History of Stroud Green

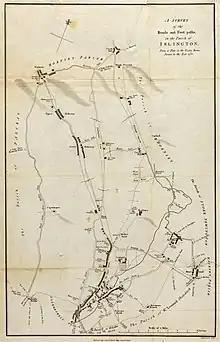
A plan of footpaths and roads in the parish of Islington (1735) showing the topography of Stroud Green.

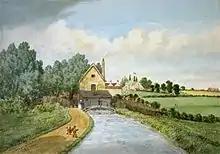
Eel Pie House (c.1844), once located near the New River Sluice House at the south-western edge of Stroud Green. Source: origin unknown

Stroud Green in London, England, is a suburb adjacent to Finsbury Park in the northern part of Greater London. While most of the area (east and north) is in the London Borough of Haringey, a very small part (west and south) is in the London Borough of Islington. The Stroud Green Road (running WNW-ESE) not only forms the boundary between the two boroughs but is also the area's principal thoroughfare and a busy local shopping street, with many popular restaurants and bars.